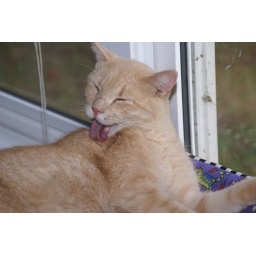
Newt makes himself at home in the bed on my desk.